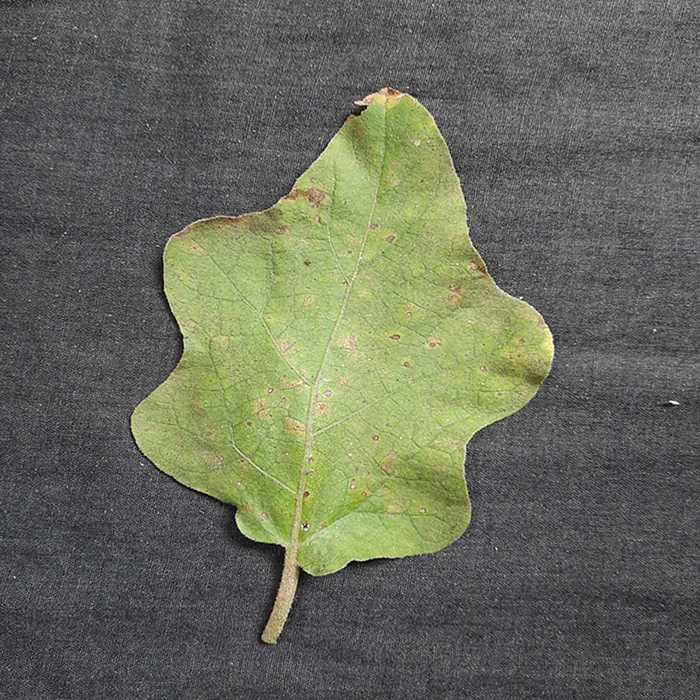
Plant: Eggplant
Label: Eggplant Cercopora leaf spot